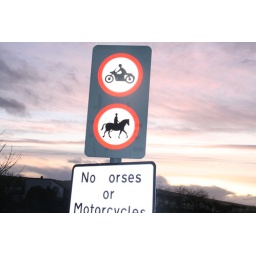
but horses are allowed (seeing as there's no strike out in the horse circle)